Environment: real
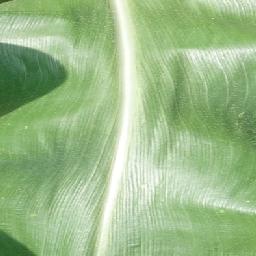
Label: healthy